Stockem

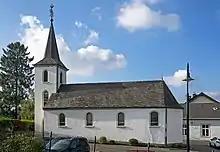
Kapelle Stockem

The Catholic chapel is located on the main street in the center of town. It is dedicated to the Holy Cross, and its feast takes place on September 14.